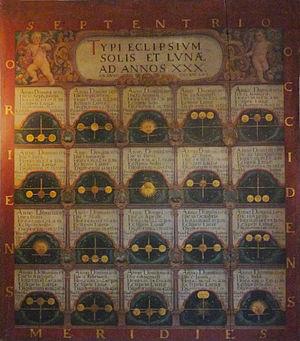
Palais Rohan (Strasbourg). Musée des Arts décoratifs, salle d'horlogerie (n° 14). Tableau des éclipses de soleil et de lune.
L'Horloge astronomique de la Cathédrale Notre-Dame de Strasbourg est un chef-d'œuvre de la Renaissance, considéré à l'époque comme faisant partie des sept merveilles de l'Allemagne. Elle est classée monument historique depuis le 15 avril 1987.